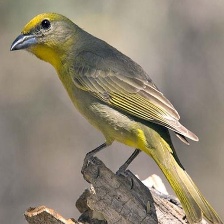
Species: HEPATIC TANAGER
Scientific name: PIRANGA FLAVA